Victoria Park/Stampede station

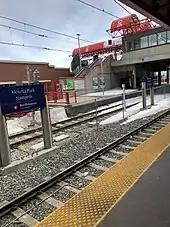
Victoria Park/Stampede Station was the only C-Train station to contain 3 platforms prior to the station's replacement.

The station is located on the exclusive LRT right of way, south of the City Hall interlocking beside Macleod Trail just north of 17 Avenue SW.